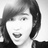
Emotion: surprise